Malfouf salad

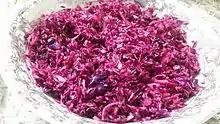

Malfouf salad or cabbage salad, is a Levantine salad, typically consisting of shredded cabbage, lemon juice, olive oil, garlic, salt and dried mint.